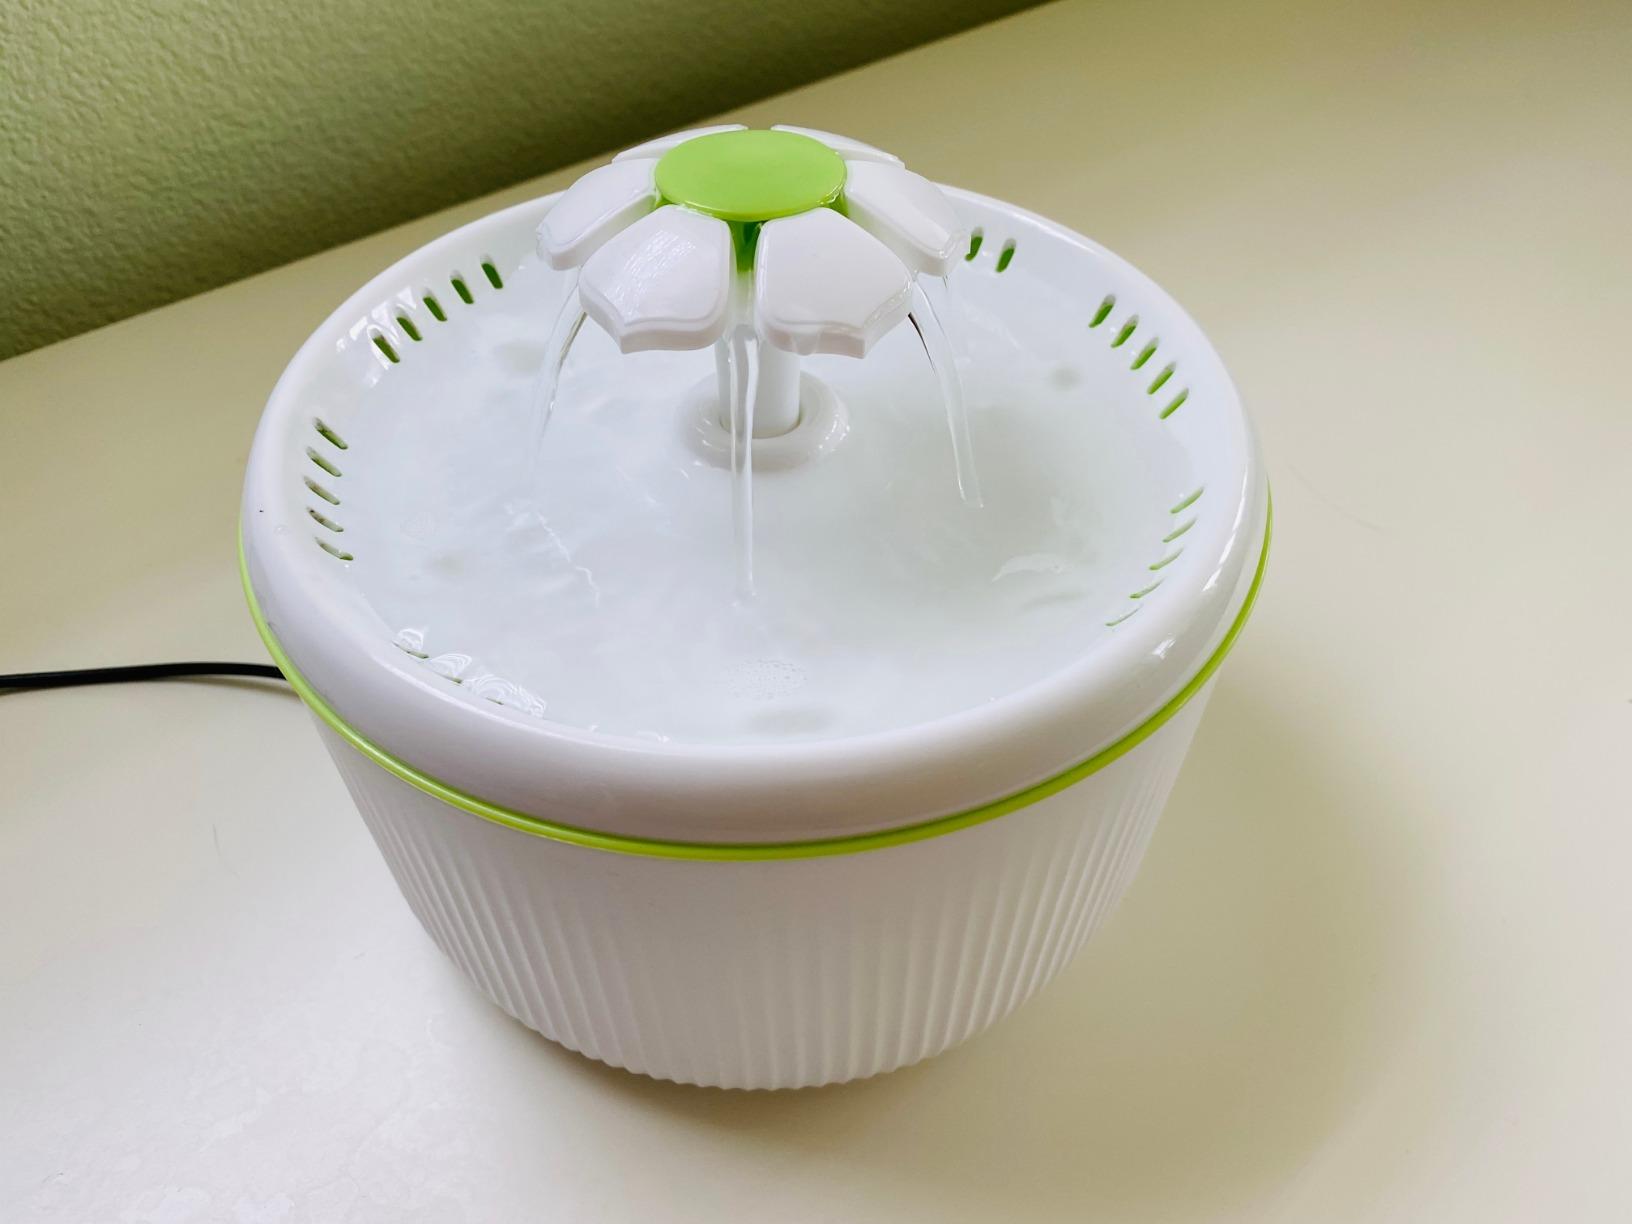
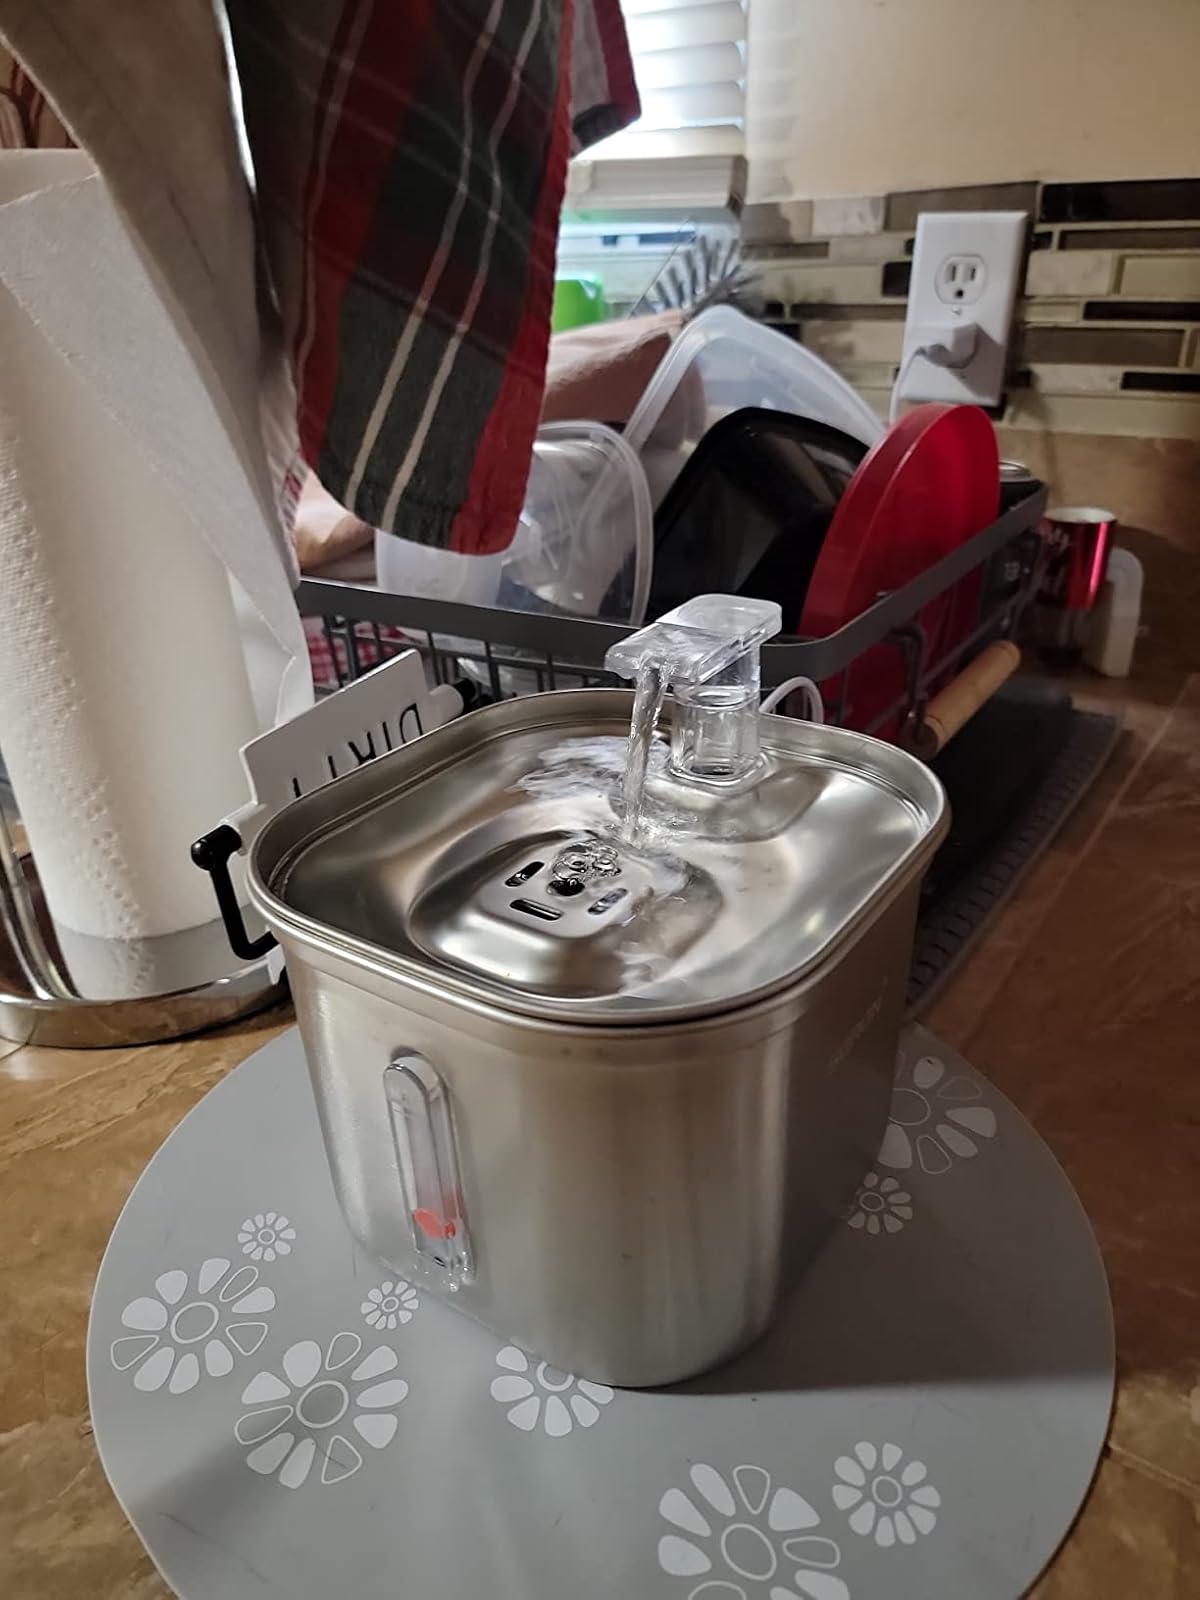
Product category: items_bowl
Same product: no